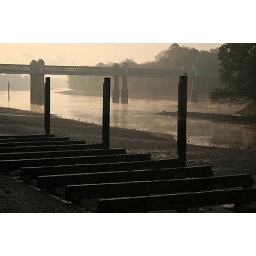
View of the river Thames with Kew railway bridge in foreground